Archaeology of Samoa

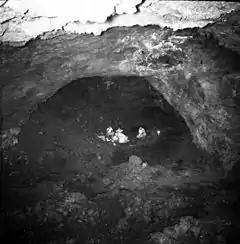
Falemauga Caves showing a large chamber with a group of people inside (1957 photo).

Other sites on Upolu include archaeological remains found inland at Luatuanu'u (house sites), Lufilufi and Falefa. There were also a scatter of sites on the south coast from Lotofaga to Lepa extending inland two to three kilometers. Janet Davidson spent six months carrying out site surveys on Upolu (1965–1966) in Sasoa'a at Falefa Valley, Lalomanu village in the Aleipata district and at the government owned WSTEC plantation at Mulifanua.